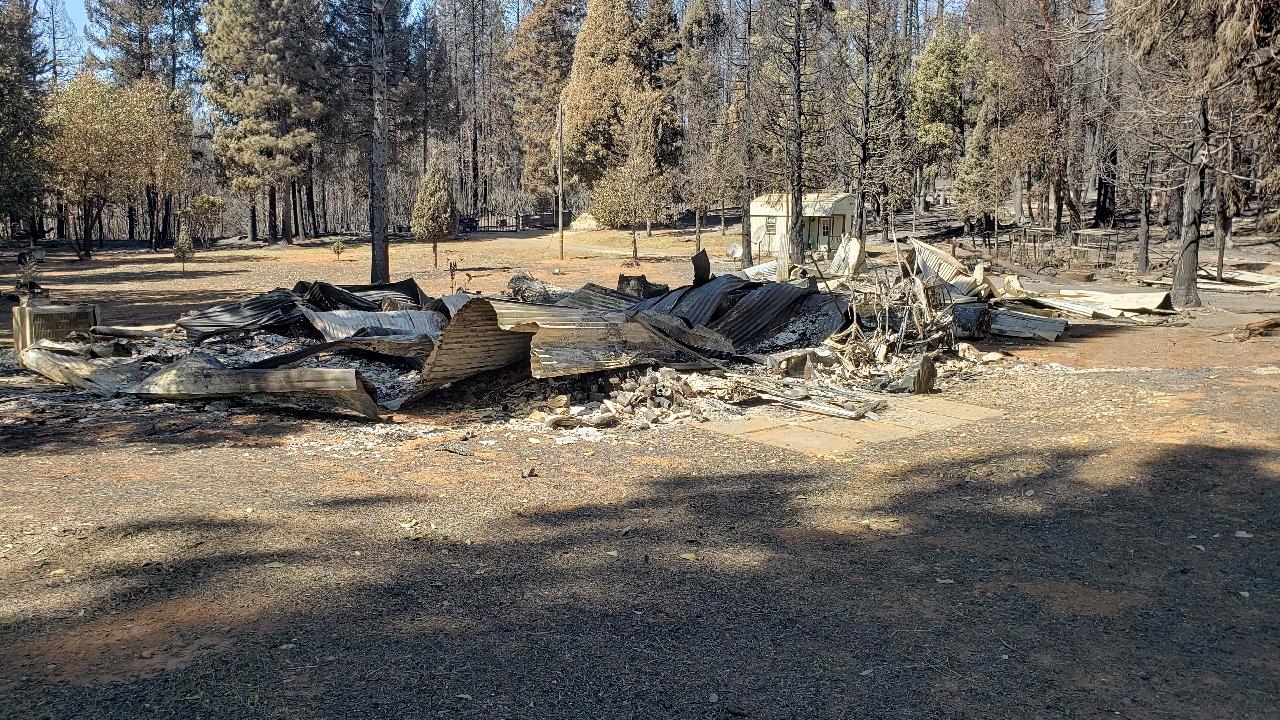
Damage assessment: destroyed